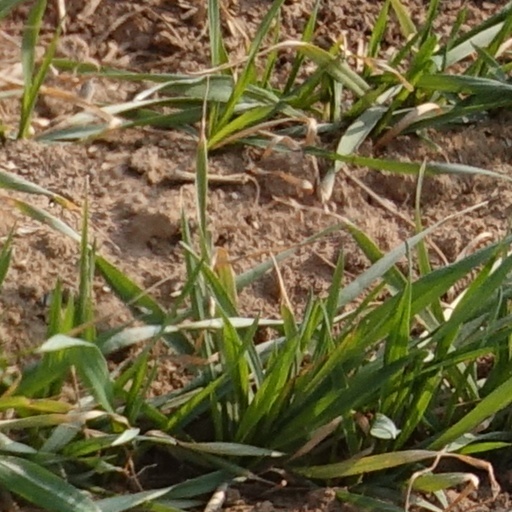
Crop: wheat